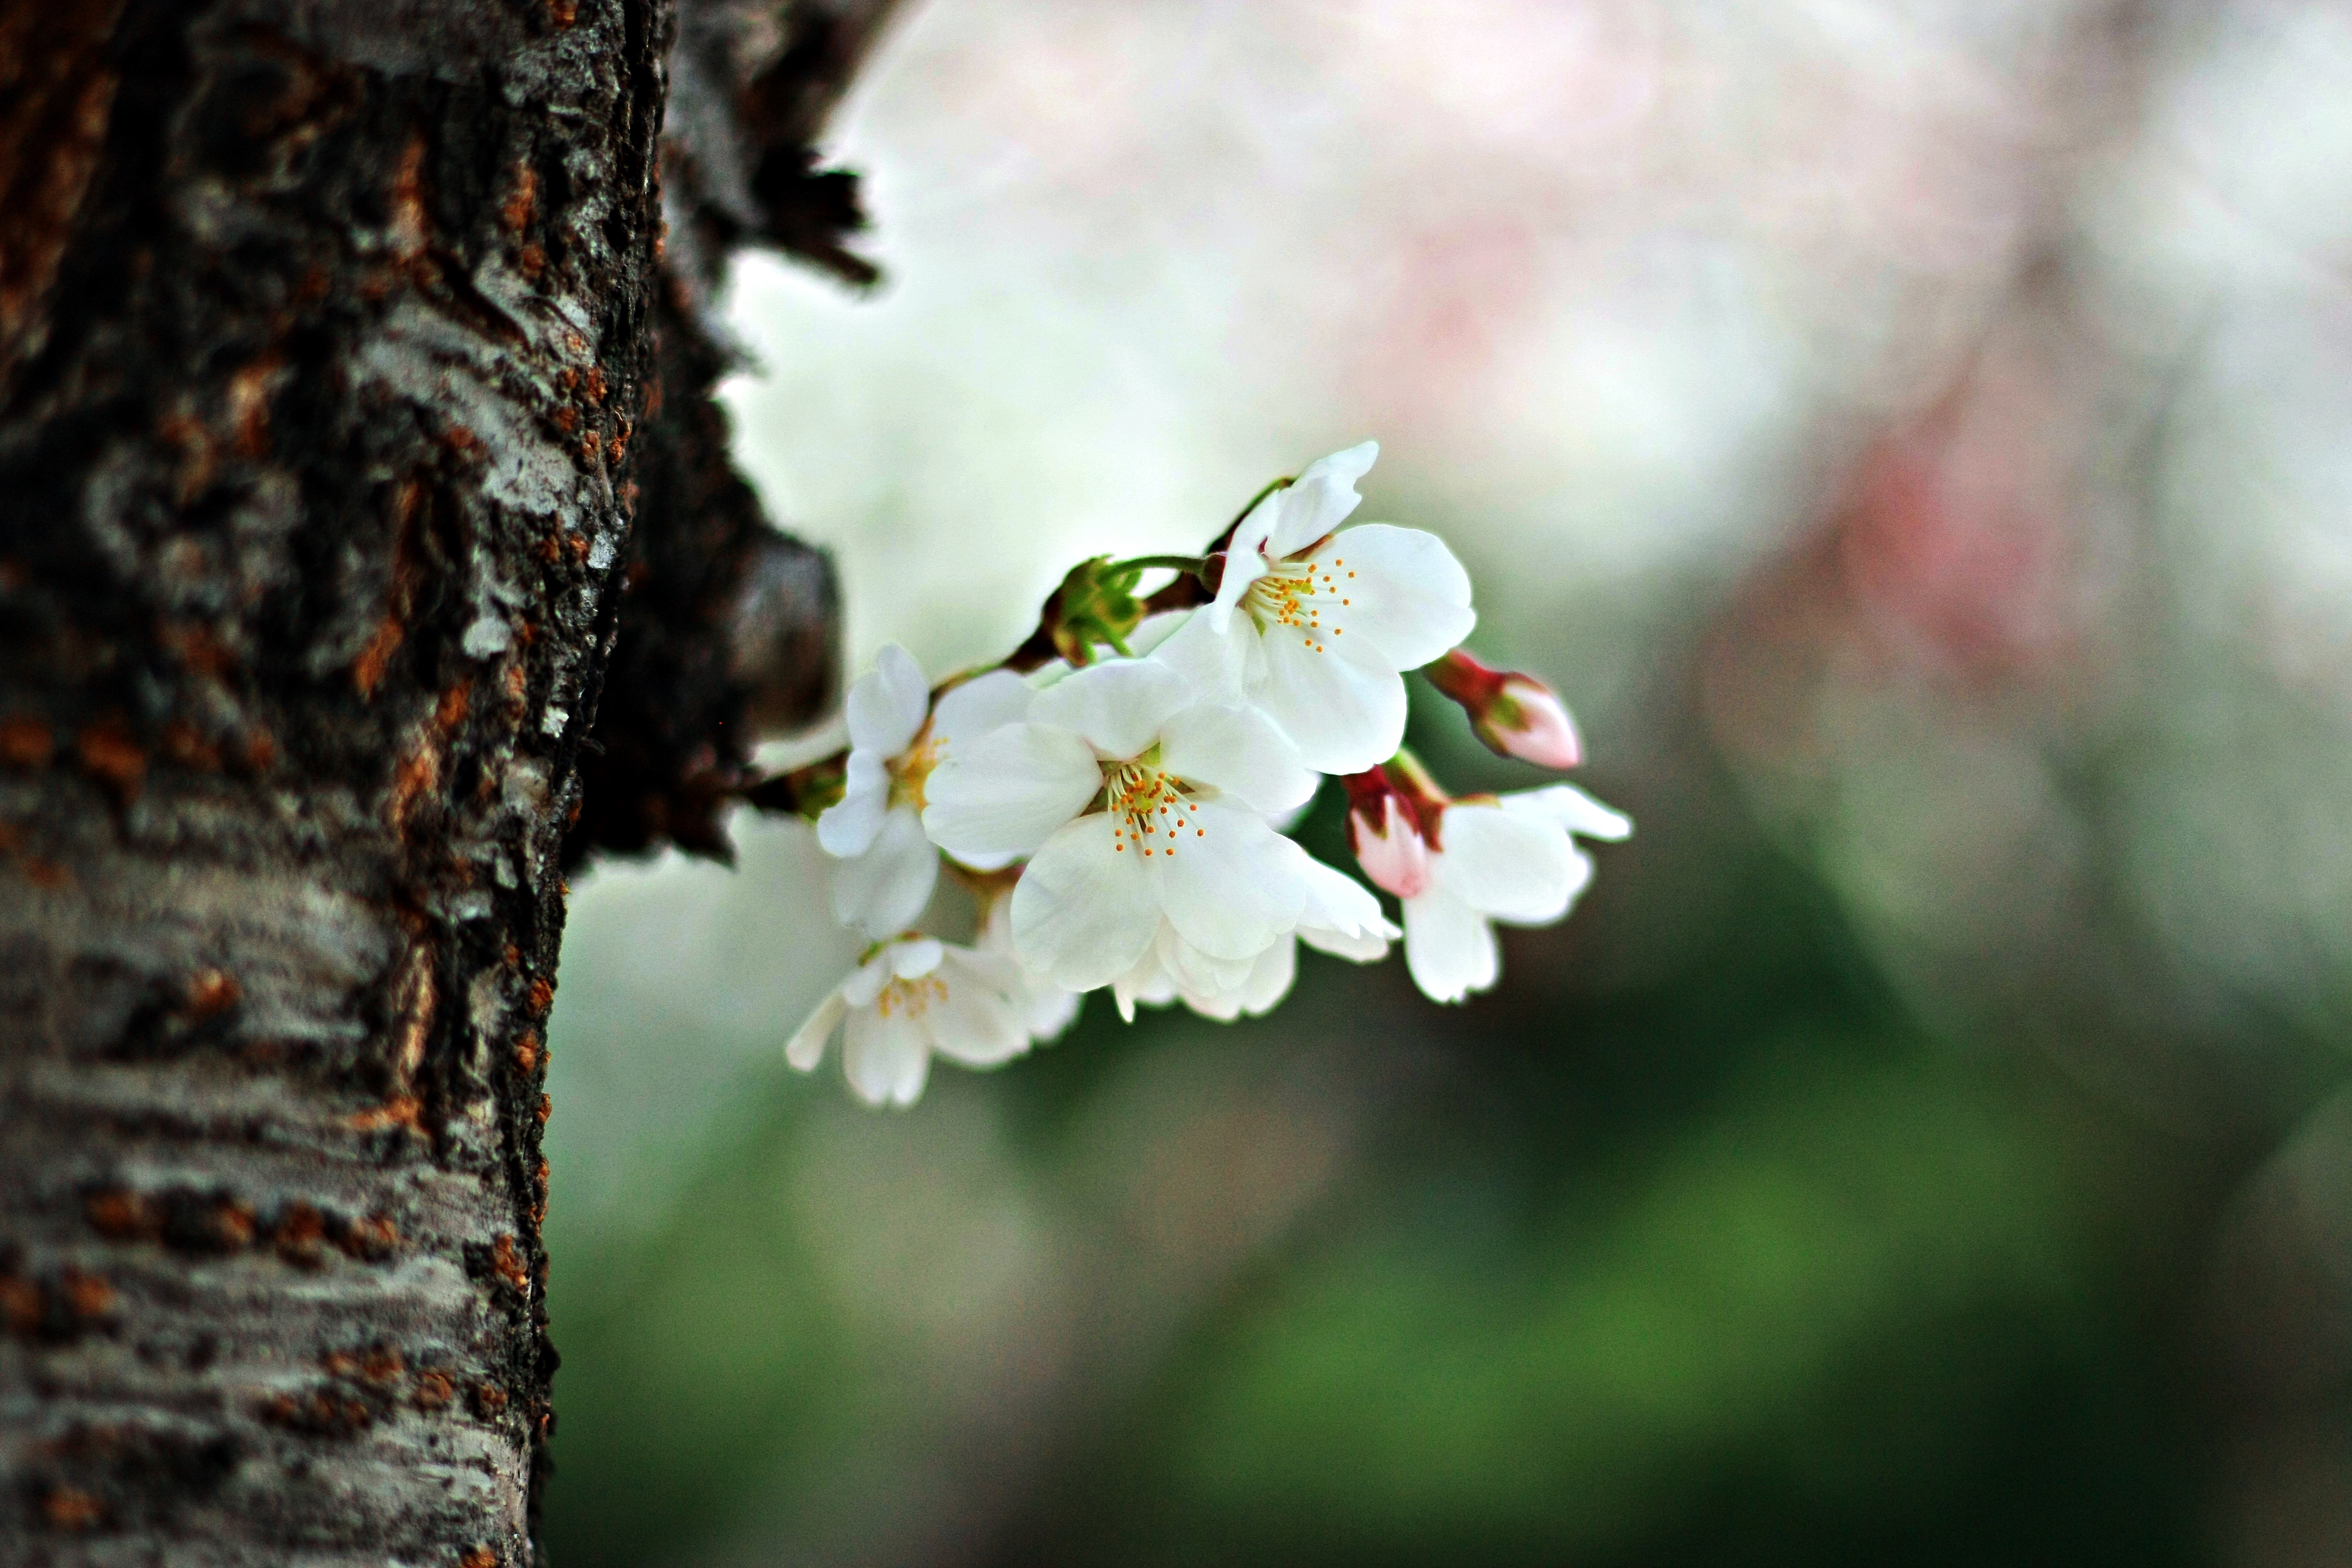
cherry blossoms, Suwon Korea, flower, white, spring, blossom, petal, plant, branch, cherry blossom, botany, tree, close up, flowering plant, twig, prunus, wildflower, perennial plant